Leybourne

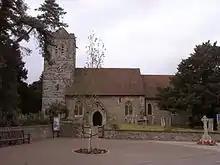
Church of Ss. Peter & Paul, Leybourne

The second is Sir William Baron de Leybourne, son of Sir Roger, who was the first Englishman to have the title "admiral". On 25 October 1286 King Edward I and Queen Eleanor of Castille visited William at Leybourne Castle. They left two crowns as gifts, which hang above the wooden plaque about Sir William, which was unveiled in 1956 by Richard Talbot.